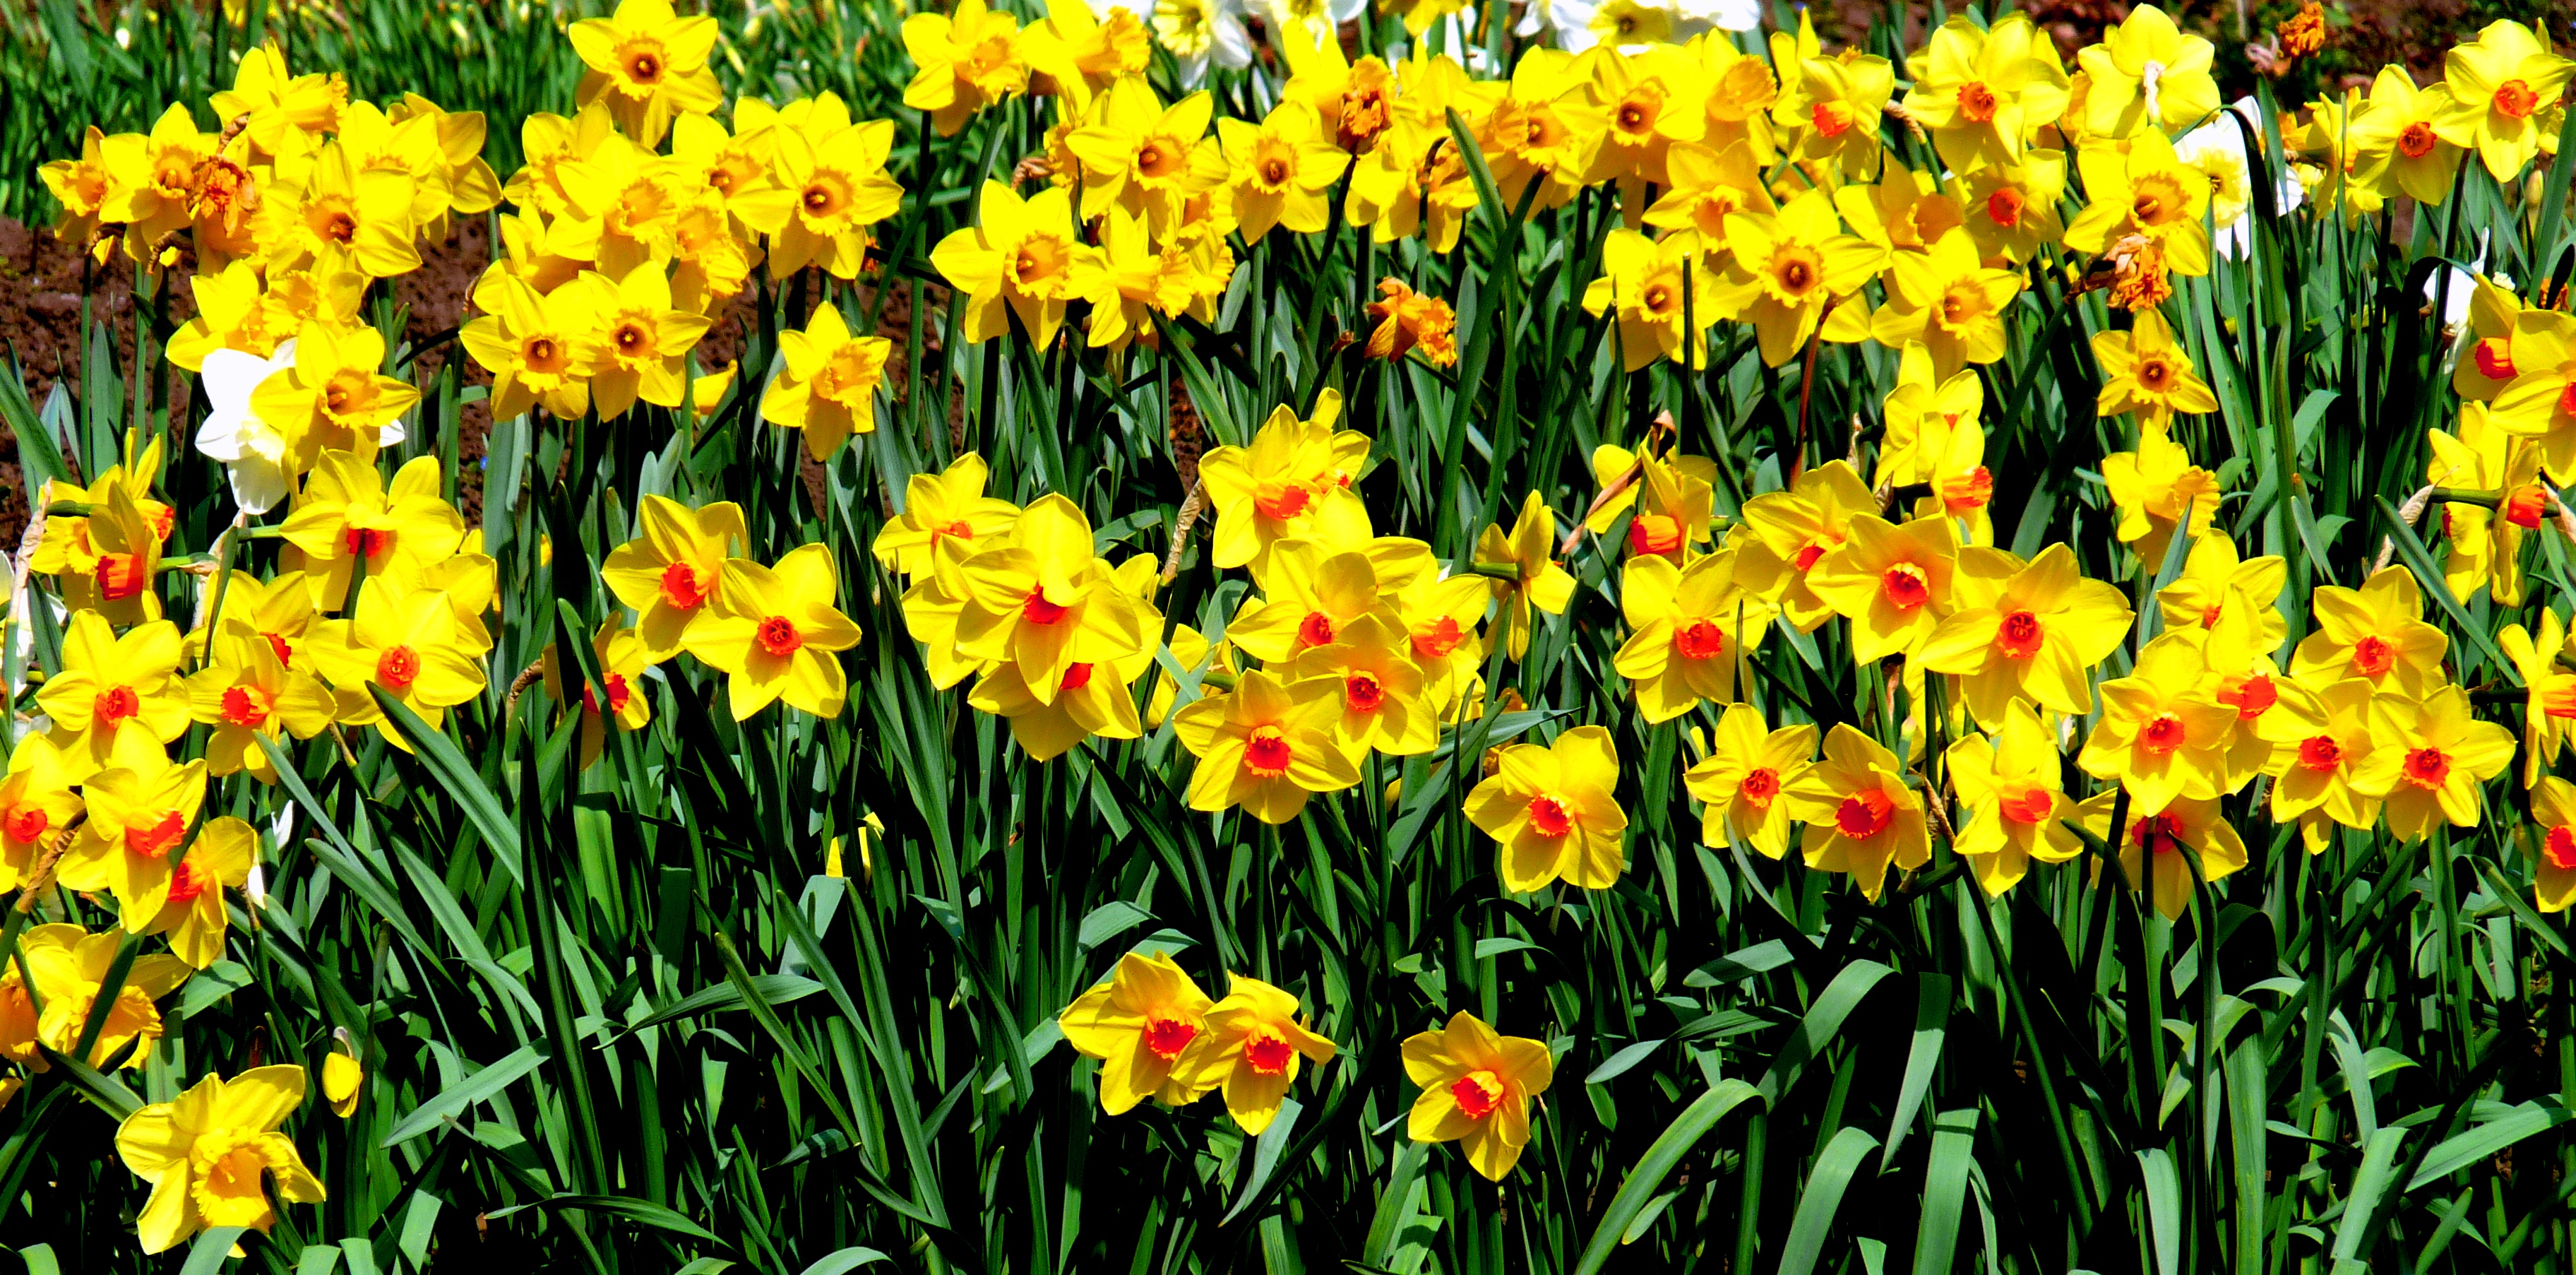
plant, flower, spring, yellow, flora, wales, daffodils, narcissus, patterns, tretower, crickhowel, flowering plant, land plant